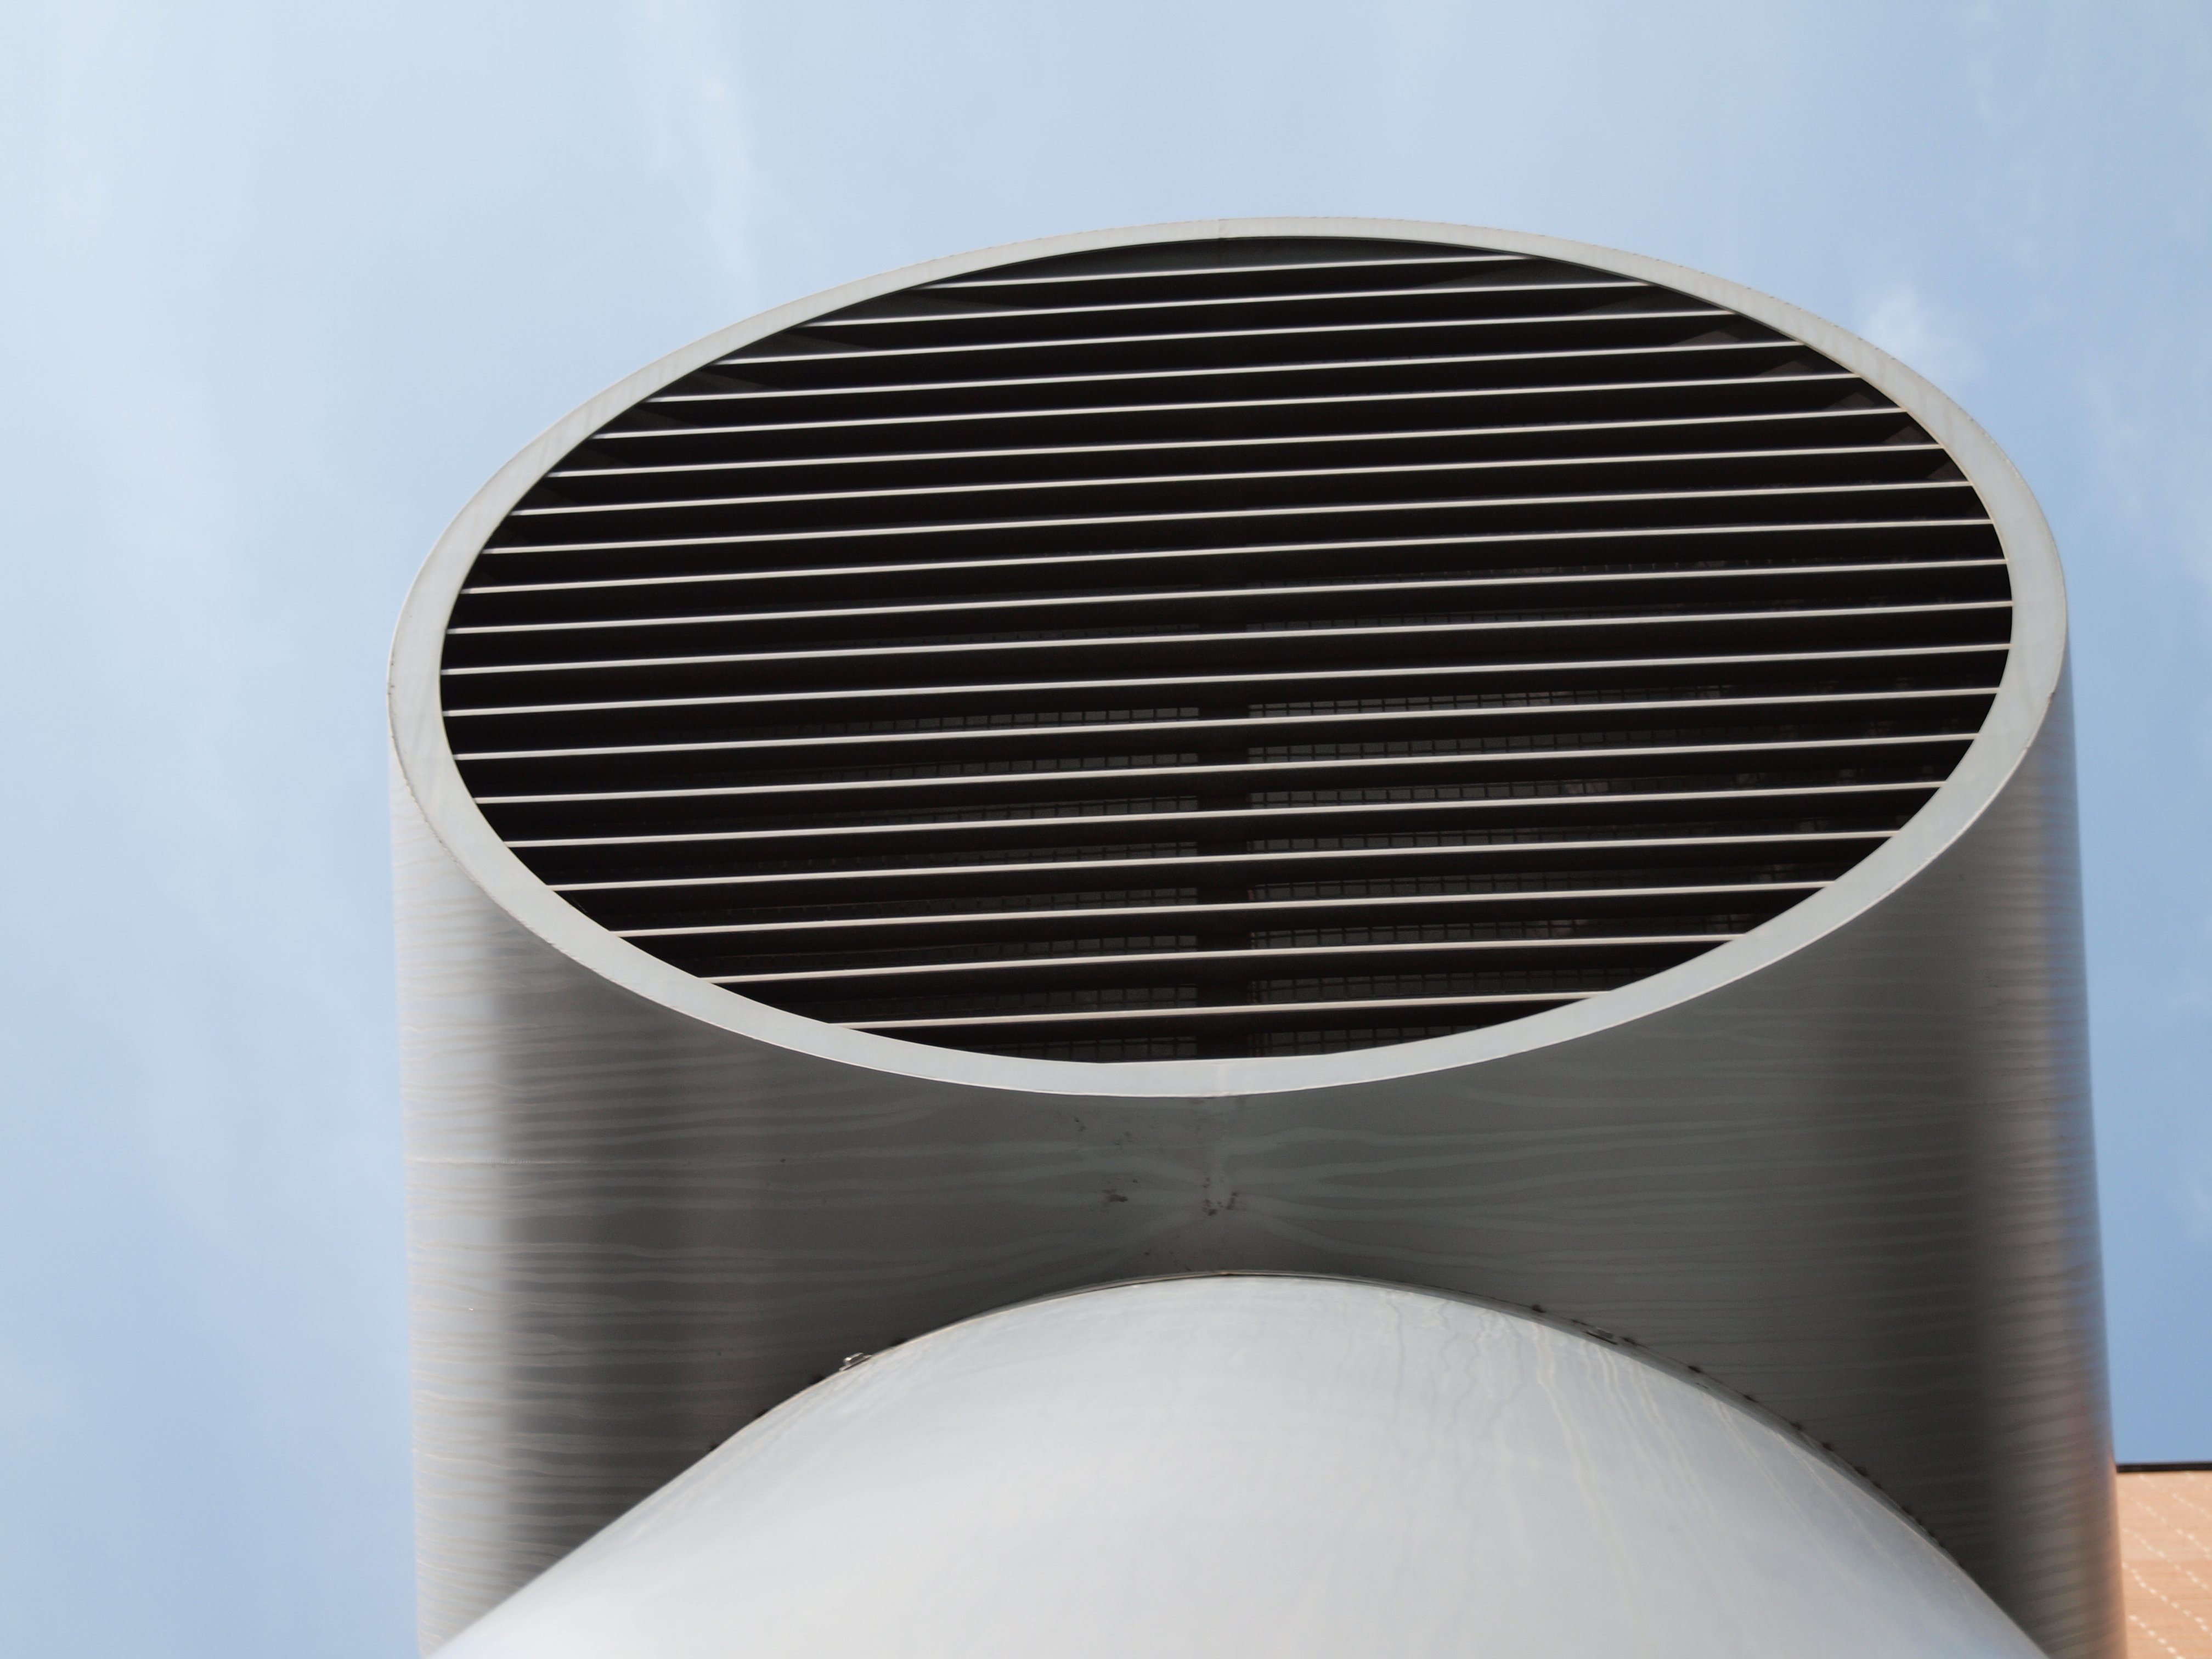
technology, fireplace, industry, material, product, oerlikon